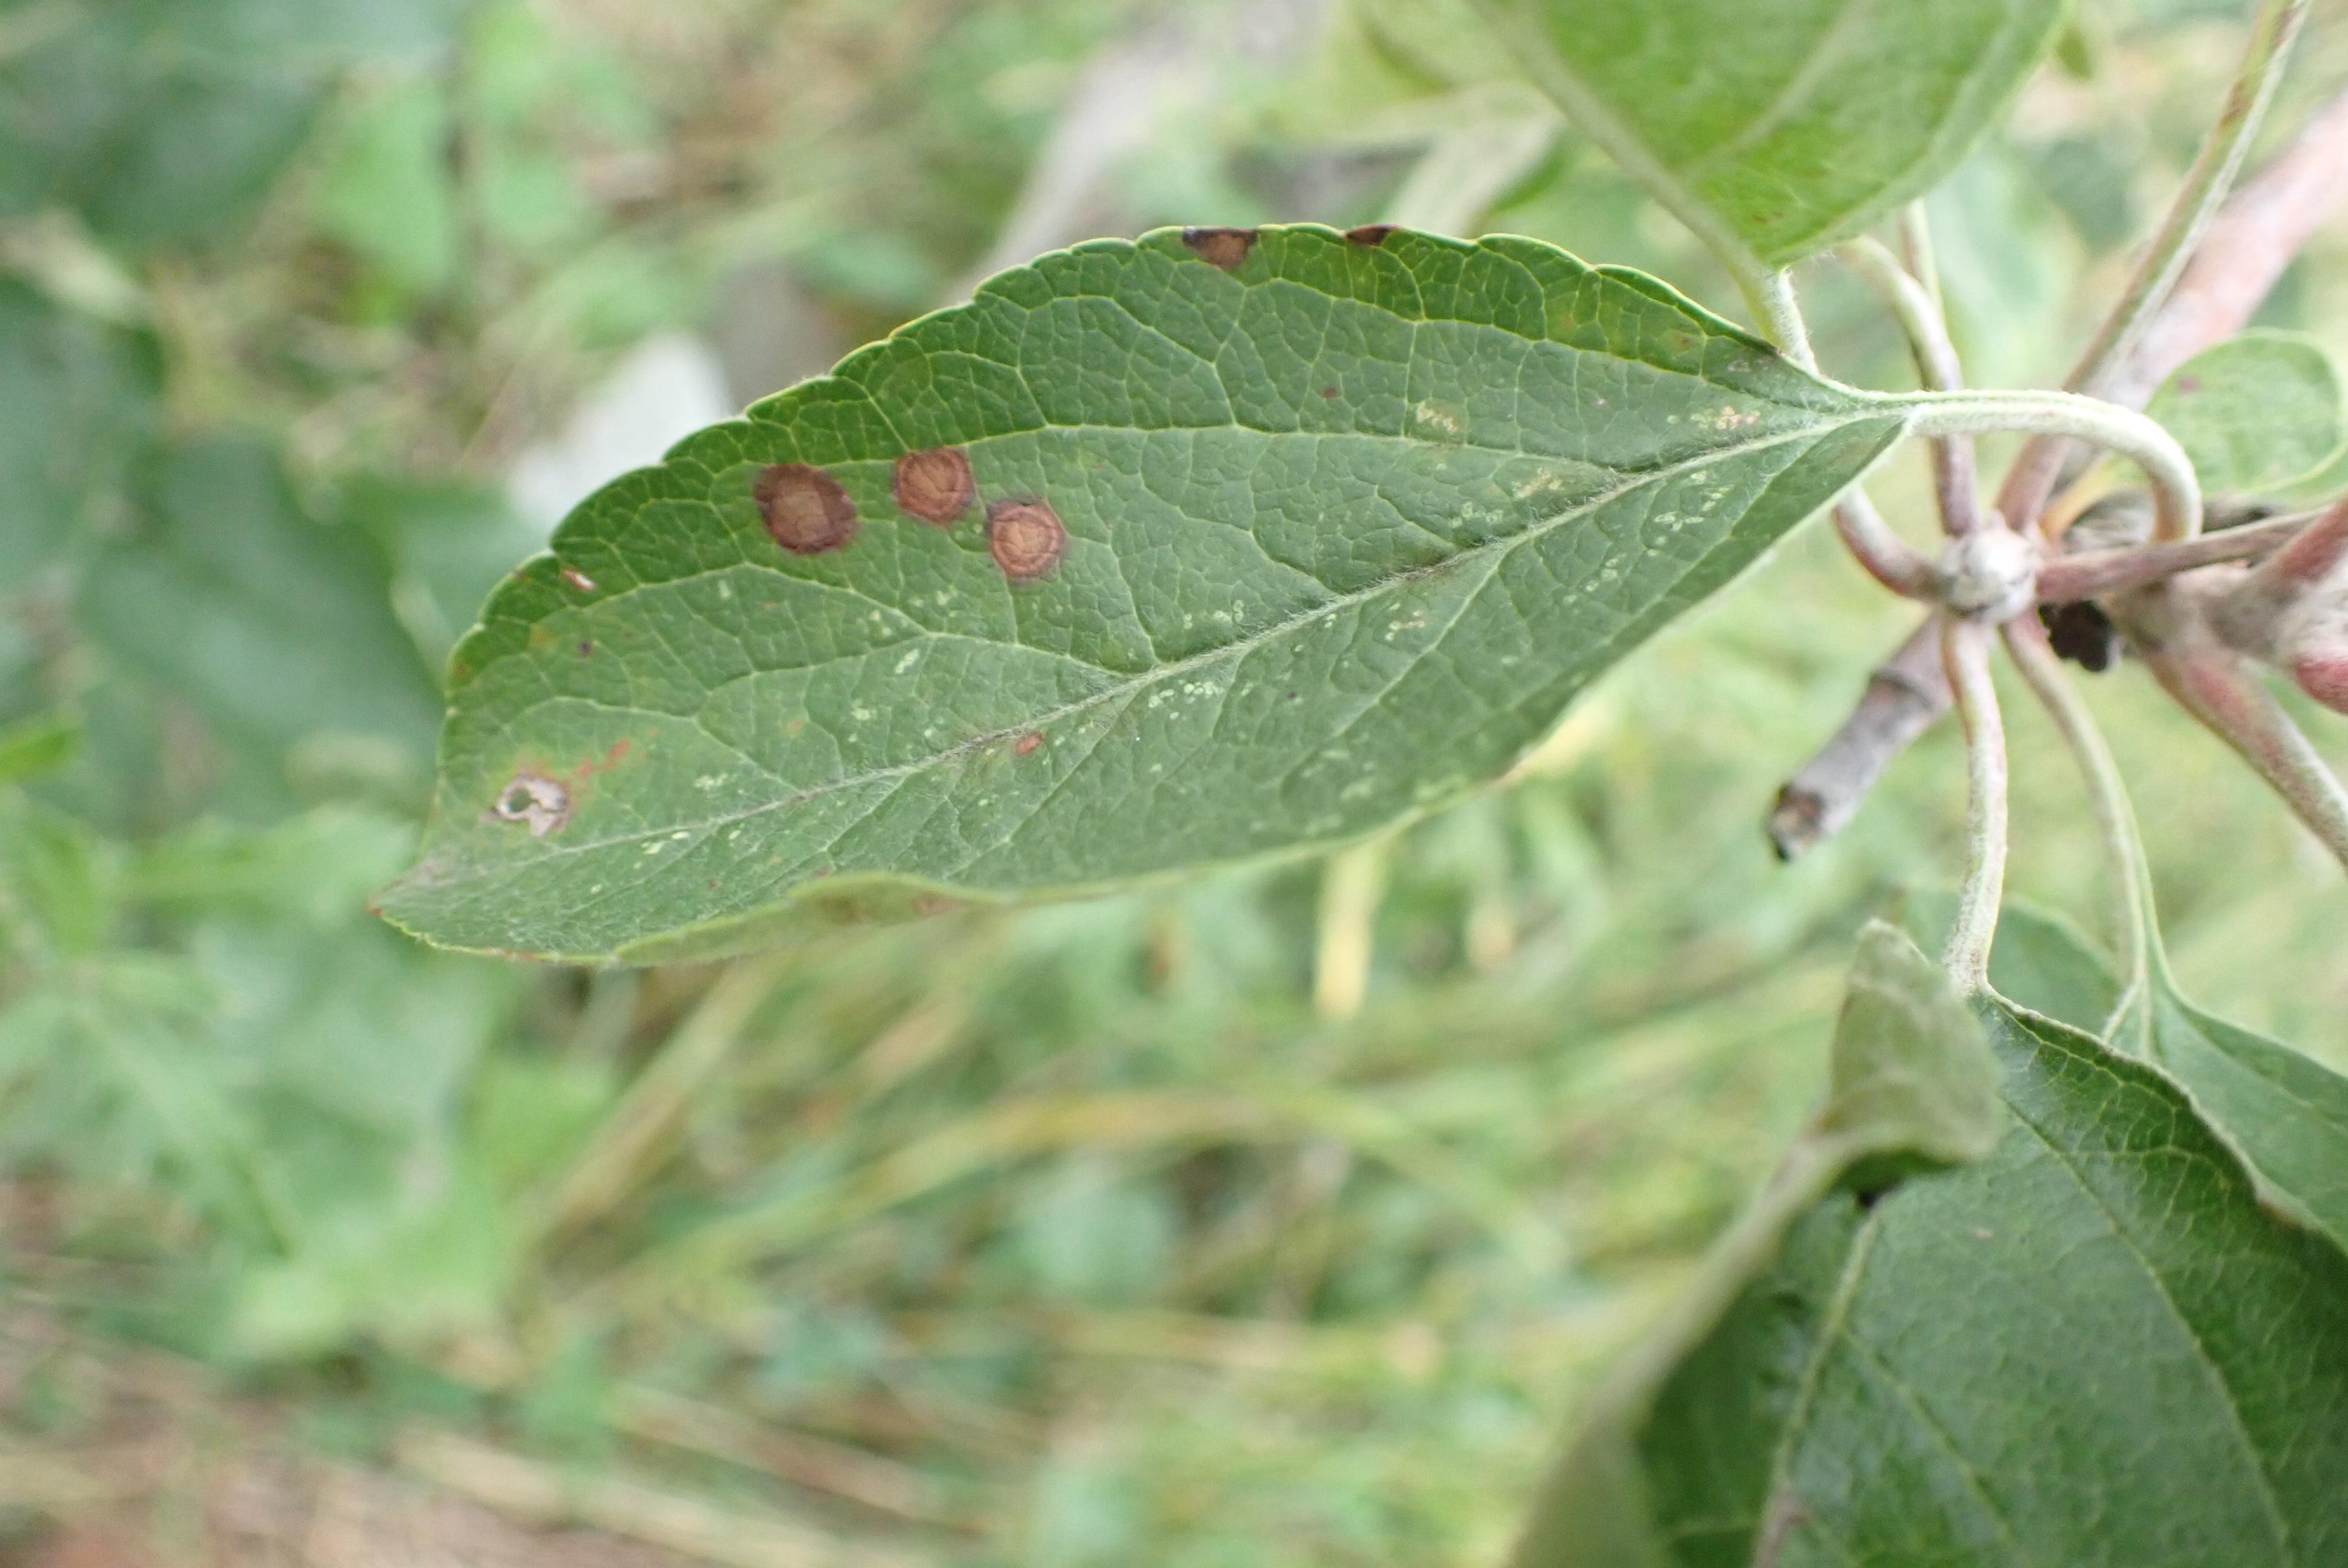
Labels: scab, frog_eye_leaf_spot, complex